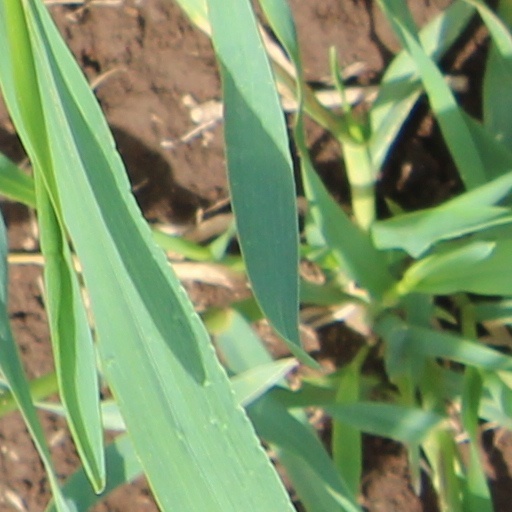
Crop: wheat